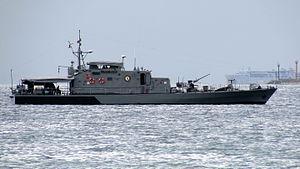
Voici la liste des navires actifs de la marine philippine en 2020.
La Classe Kagitingan est une classe de patrouilleur côtier en service actuellement dans la Marine philippine.